Shrew's Nest

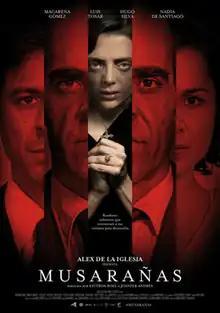
Theatrical release poster

Shrew's Nest is a 2014 horror thriller film directed by Juanfer Andrés and Esteban Roel, and starring Macarena Gómez, Nadia de Santiago, Hugo Silva and Luis Tosar. It earned three nominations to the 29th Goya Awards, including Gómez for Best Actress.